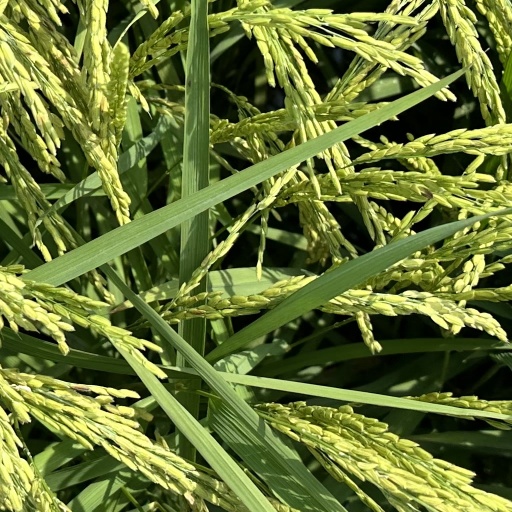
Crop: rice